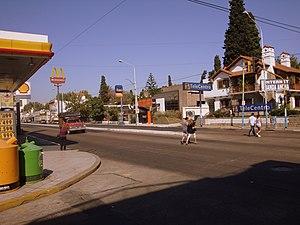
Banfield est une ville de la province de Buenos Aires en Argentine. Elle fait partie du Grand Buenos Aires.